TVR Chimaera

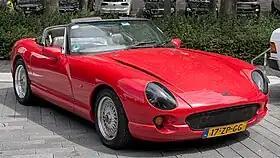

The TVR Chimaera is a two-seater sports car manufactured by TVR between 1992 and 2003. The name was derived from Chimera, the monstrous creature of Greek mythology, which was made of the parts of multiple animals.